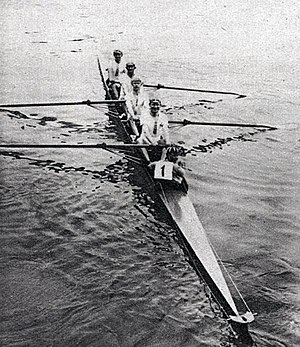
Georges Lecointe
Georges Marcel Lecointe var en fransk roer som deltog i OL 1924 i Paris.